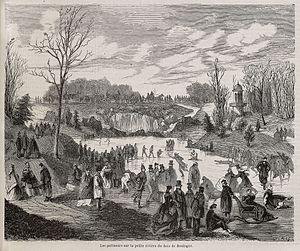
Cette page concerne l'année 1861 du calendrier grégorien.